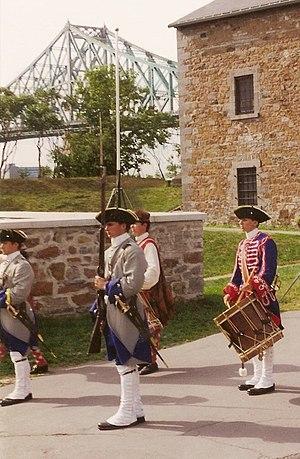
Les Compagnies franches de la Marine furent un ensemble d'unités d'infanterie autonomes rattachées à la marine royale et vouées à servir indifféremment en mer et sur terre. Ces troupes constituaient la principale force militaire de France pouvant intervenir et tenir garnison en outre-mer de 1690 à 1761, date de leur radiation.